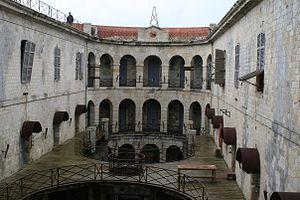
L'intérieur du Fort côté nord - 30 mai 2007
Les règles du jeu Fort Boyard ont souvent varié au fil des saisons, notamment par l'ajout de nouvelles parties ou épreuves dans le jeu. Ainsi, en 1990, seules existaient les épreuves, et la partie de la salle du trésor, laquelle renfermait à l'époque divers coffres ouvrables grâce aux clés. Dès 1991, la partie « aventures » est créée et la configuration de la salle du trésor devient celle que l'on connaît aujourd'hui. En 1992, une partie intermédiaire est ajoutée entre les épreuves et les aventures, donnant aux prisonniers une chance de libération. L'émission est complétée par le Conseil dès 1995. Par conséquent, le déroulement des émissions entre 1995 et 2005 est le suivant : épreuves, partie intermédiaire, Conseil, aventures, salle du trésor.
Fort Boyard, intitulé Les Clés de Fort Boyard lors de la première saison, est un jeu télévisé d'origine française, créé en 1990 par Jacques Antoine, Jean-Pierre Mitrecey et Pierre Launais.
Le fort Boyard est une fortification située sur un haut fond formé d'un banc de sable à l'origine, appelé la « longe de Boyard » qui se découvre à marée basse et est situé entre l'île d'Aix au nord-est, l'île d'Oléron au sud-ouest, avec l'île Madame au sud-est et l'île de Ré au nord, appartenant à l'archipel charentais. La Longe de Boyard est rattachée au cadastre de la commune de l'Île-d'Aix, dans le département de la Charente-Maritime.